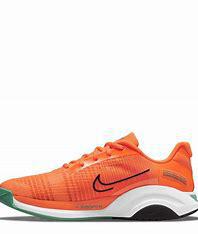
Brand: Nike
Model: Zoomx Superrep Surge